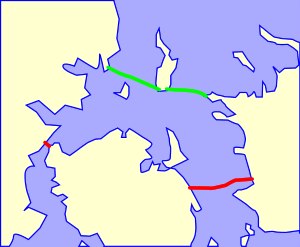
Kattegat-forbindelsen
Infrastrukturkommisionens forslag (vist med grønt) til en fast forbindelse over Kattegat: Kalundborg-Samsø-Gylling
Kattegat-forbindelsen er en række forslag til løsninger for trafik mellem Jylland og Sjælland over Kattegat. Løsninger i form af en fast forbindelse kaldes også for en Kattegatbro.